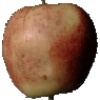
Label: red_apple